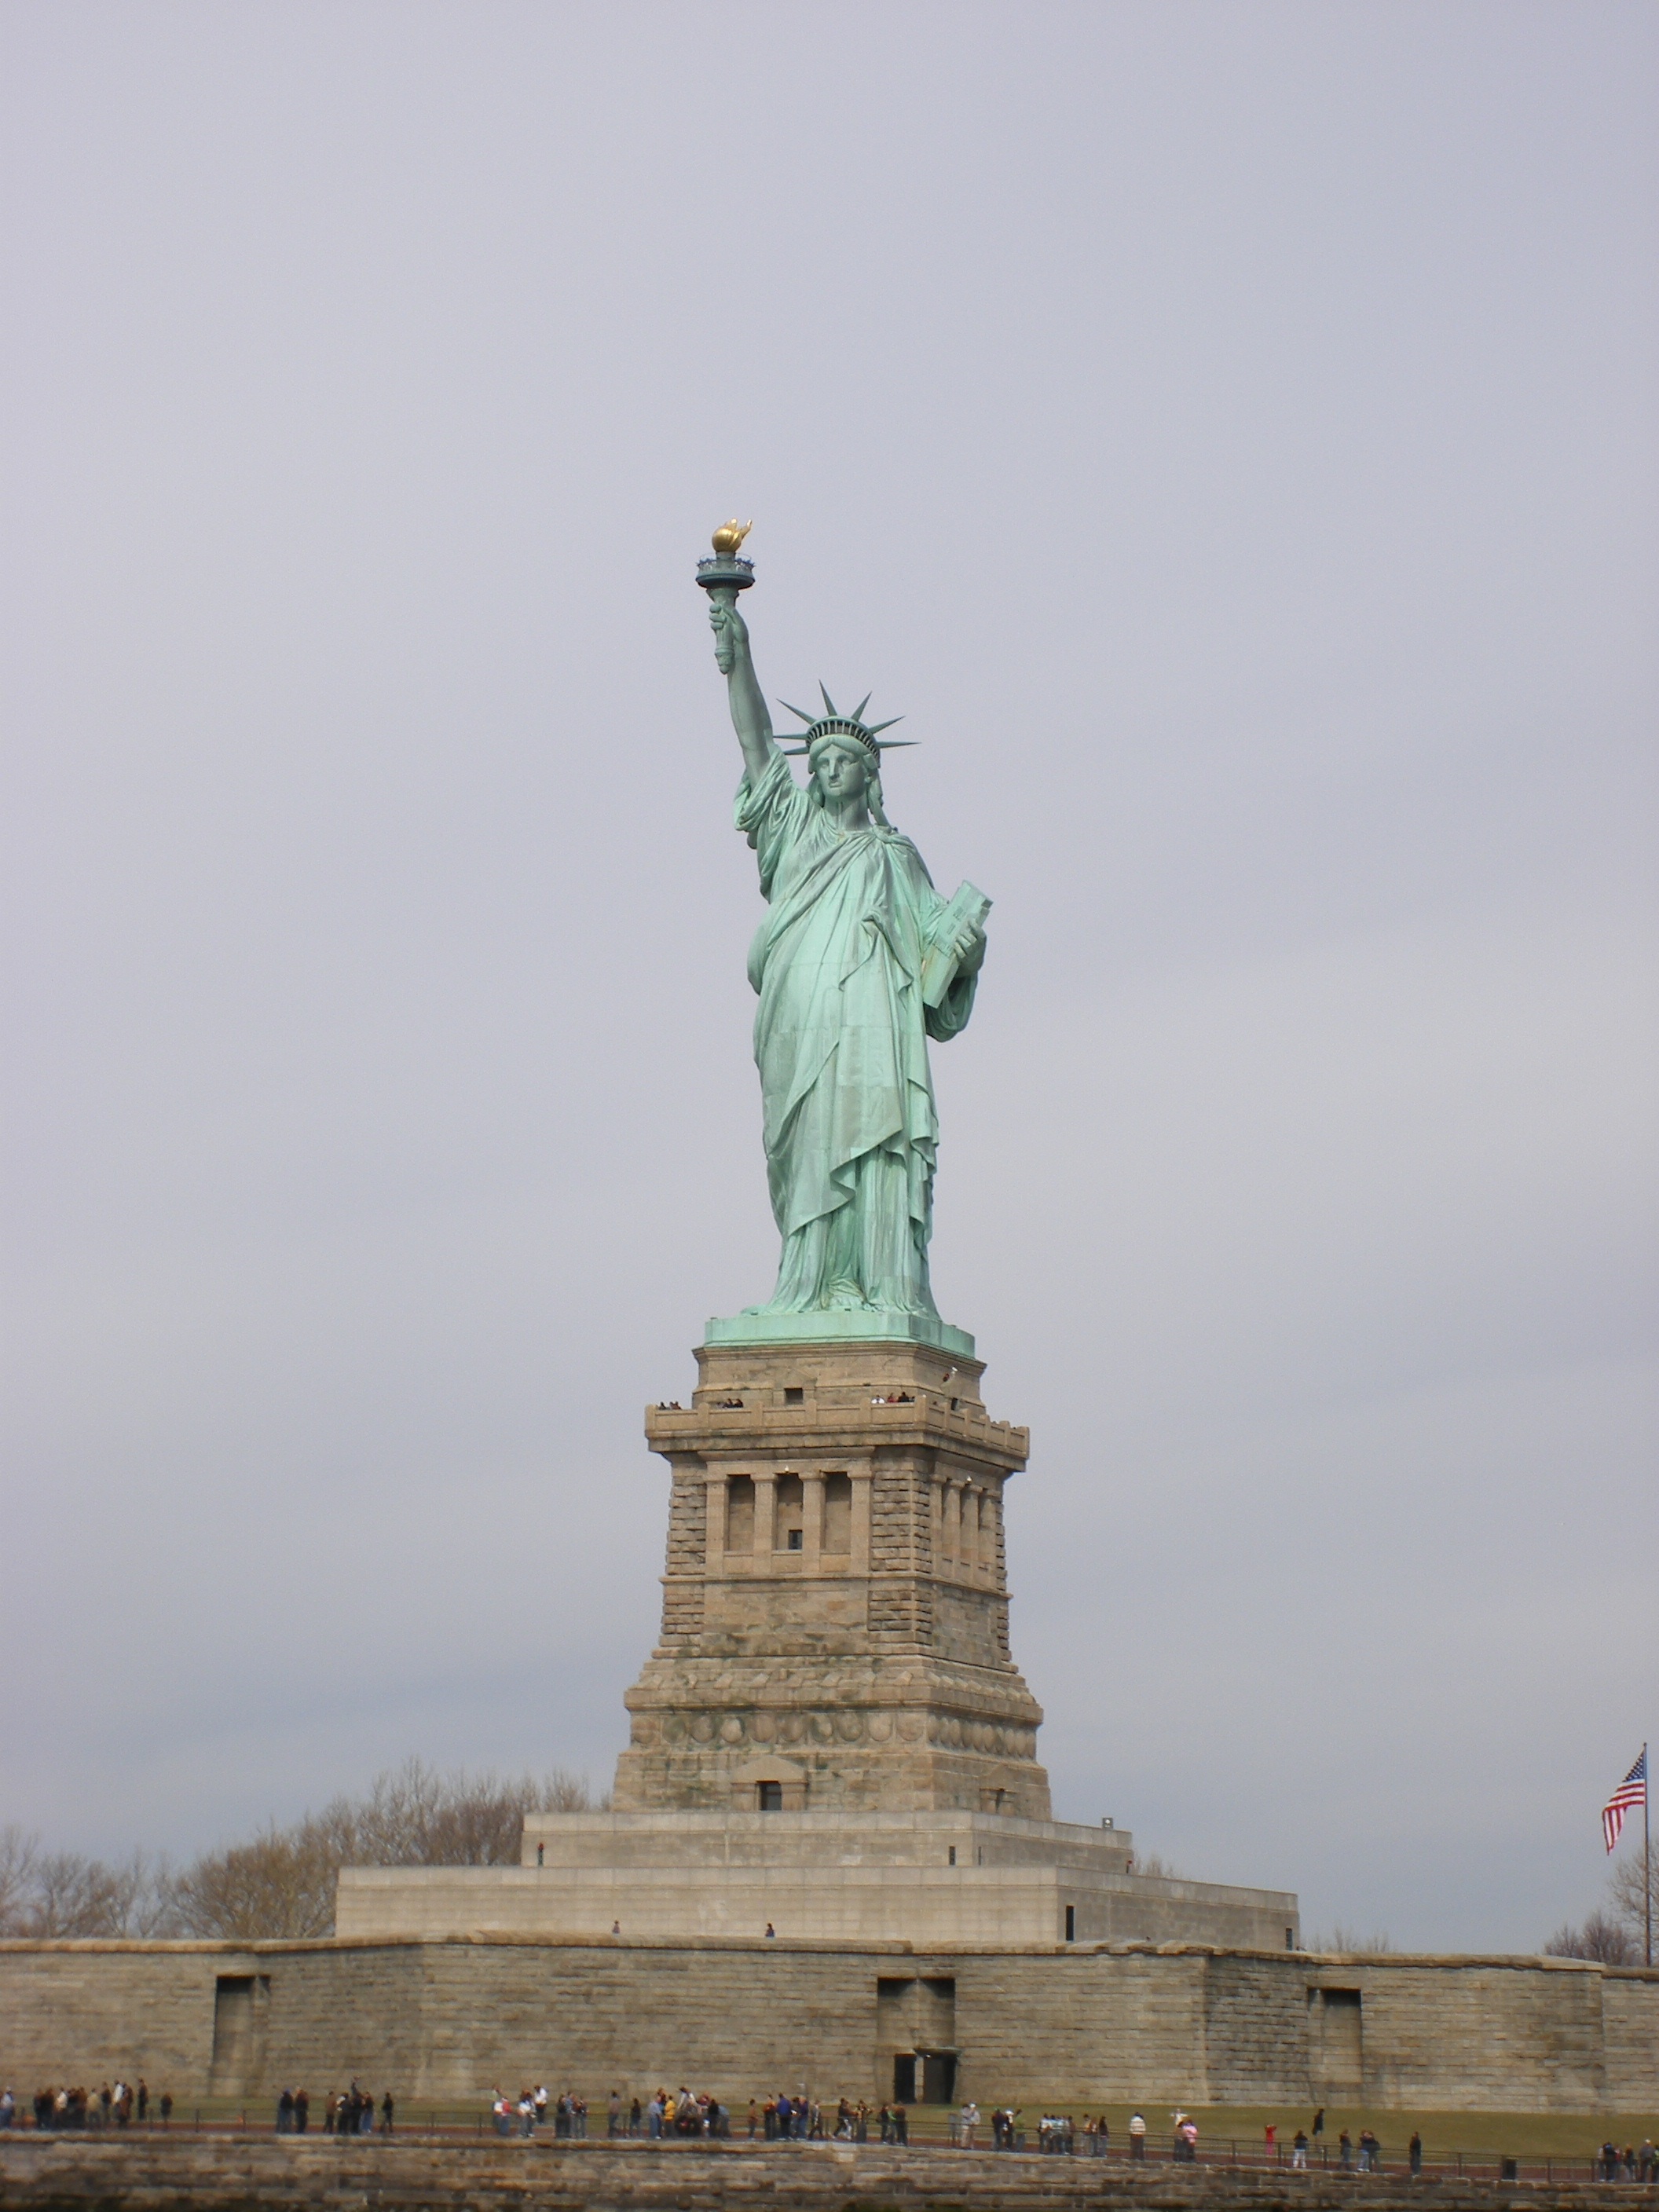
new york, monument, statue, tower, landmark, artwork, sculpture, memorial, art, temple, liberty, ellis, ancient history, statute of liberty